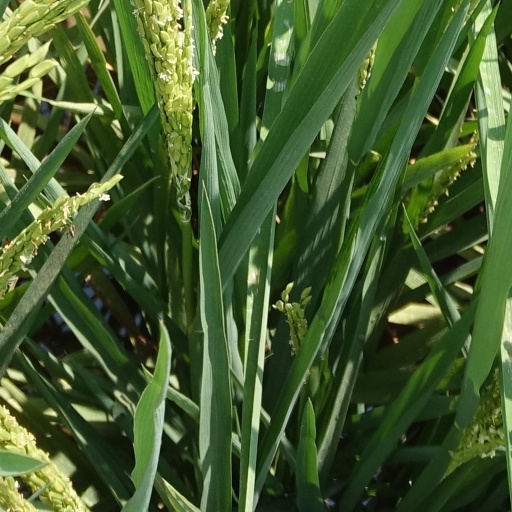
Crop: rice